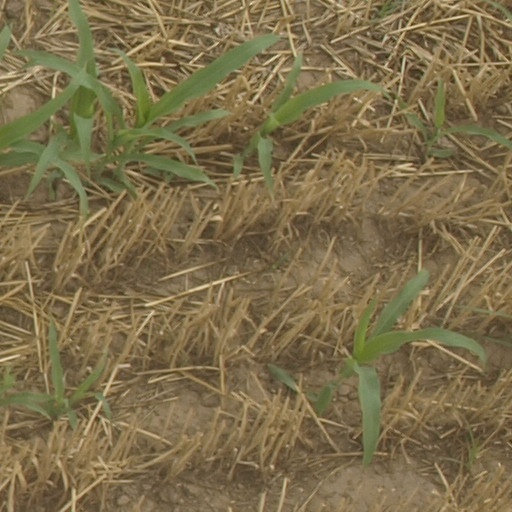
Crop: maize; corn